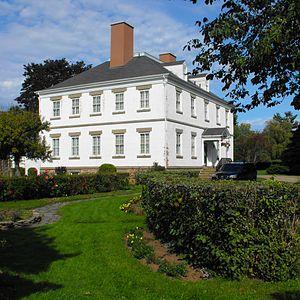
Le musée de la maison Prescott est sont une maison et un jardins historiques situés à Starr's Point qui fait partie du musée de la Nouvelle-Écosse. Construit entre 1812 et 1816 par Charles Ramage Prescott comme pièce maîtresse de son domaine appelé Acacia Grove, il s'agit de l'une des maisons géorgiennes les mieux conservées au Canada.
Voici la liste des lieux historiques nationaux du Canada situé en Nouvelle-Écosse. En mars 2011, on compte 88 lieux historiques nationaux en Nouvelle-Écosse, dont 26 sont administrés par Parcs Canada.
Cette liste non exhaustive répertorie les principaux châteaux au Canada.